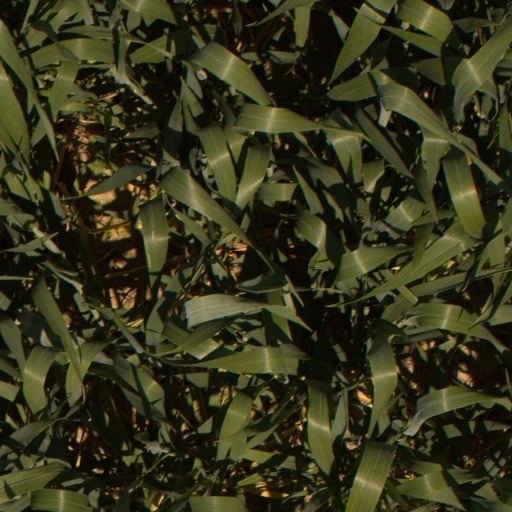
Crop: wheat